Answer in natural language. Where is gray single seat fabric armchair with respect to walnut tv stand? Choose between the following options: right or left
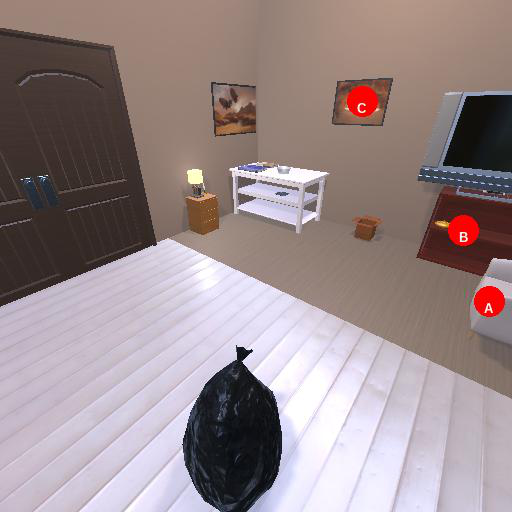
<answer>left</answer>